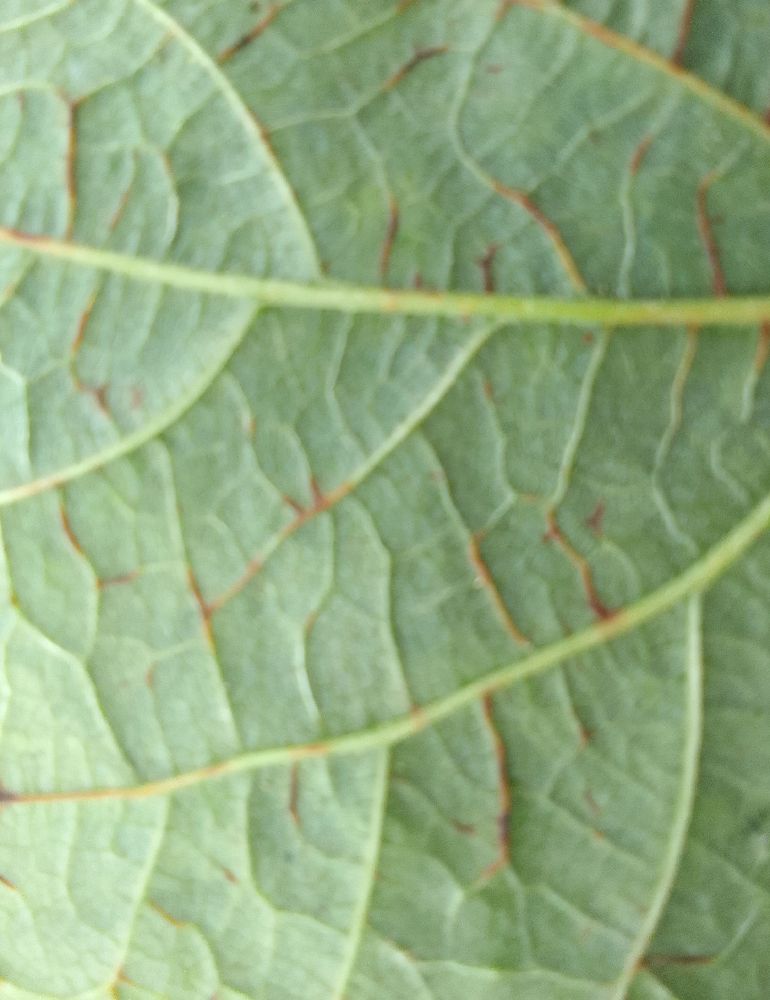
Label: anthracnose